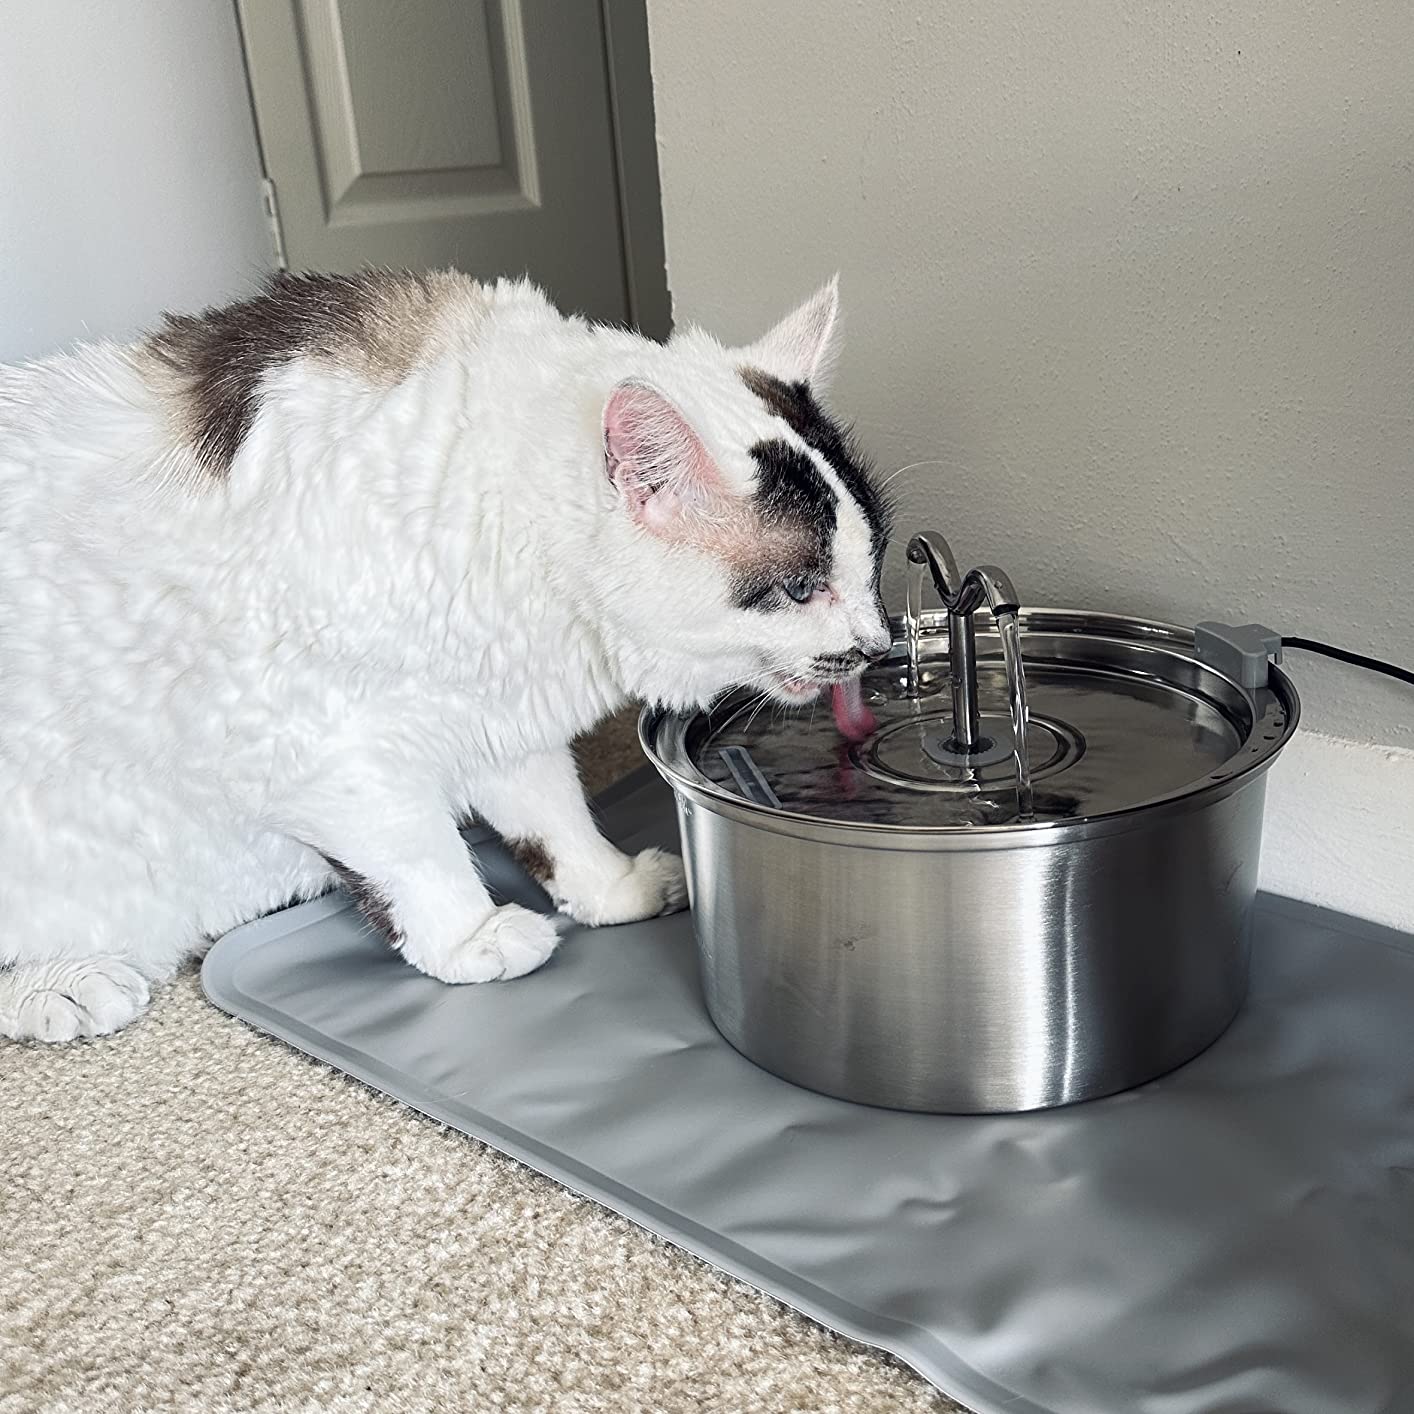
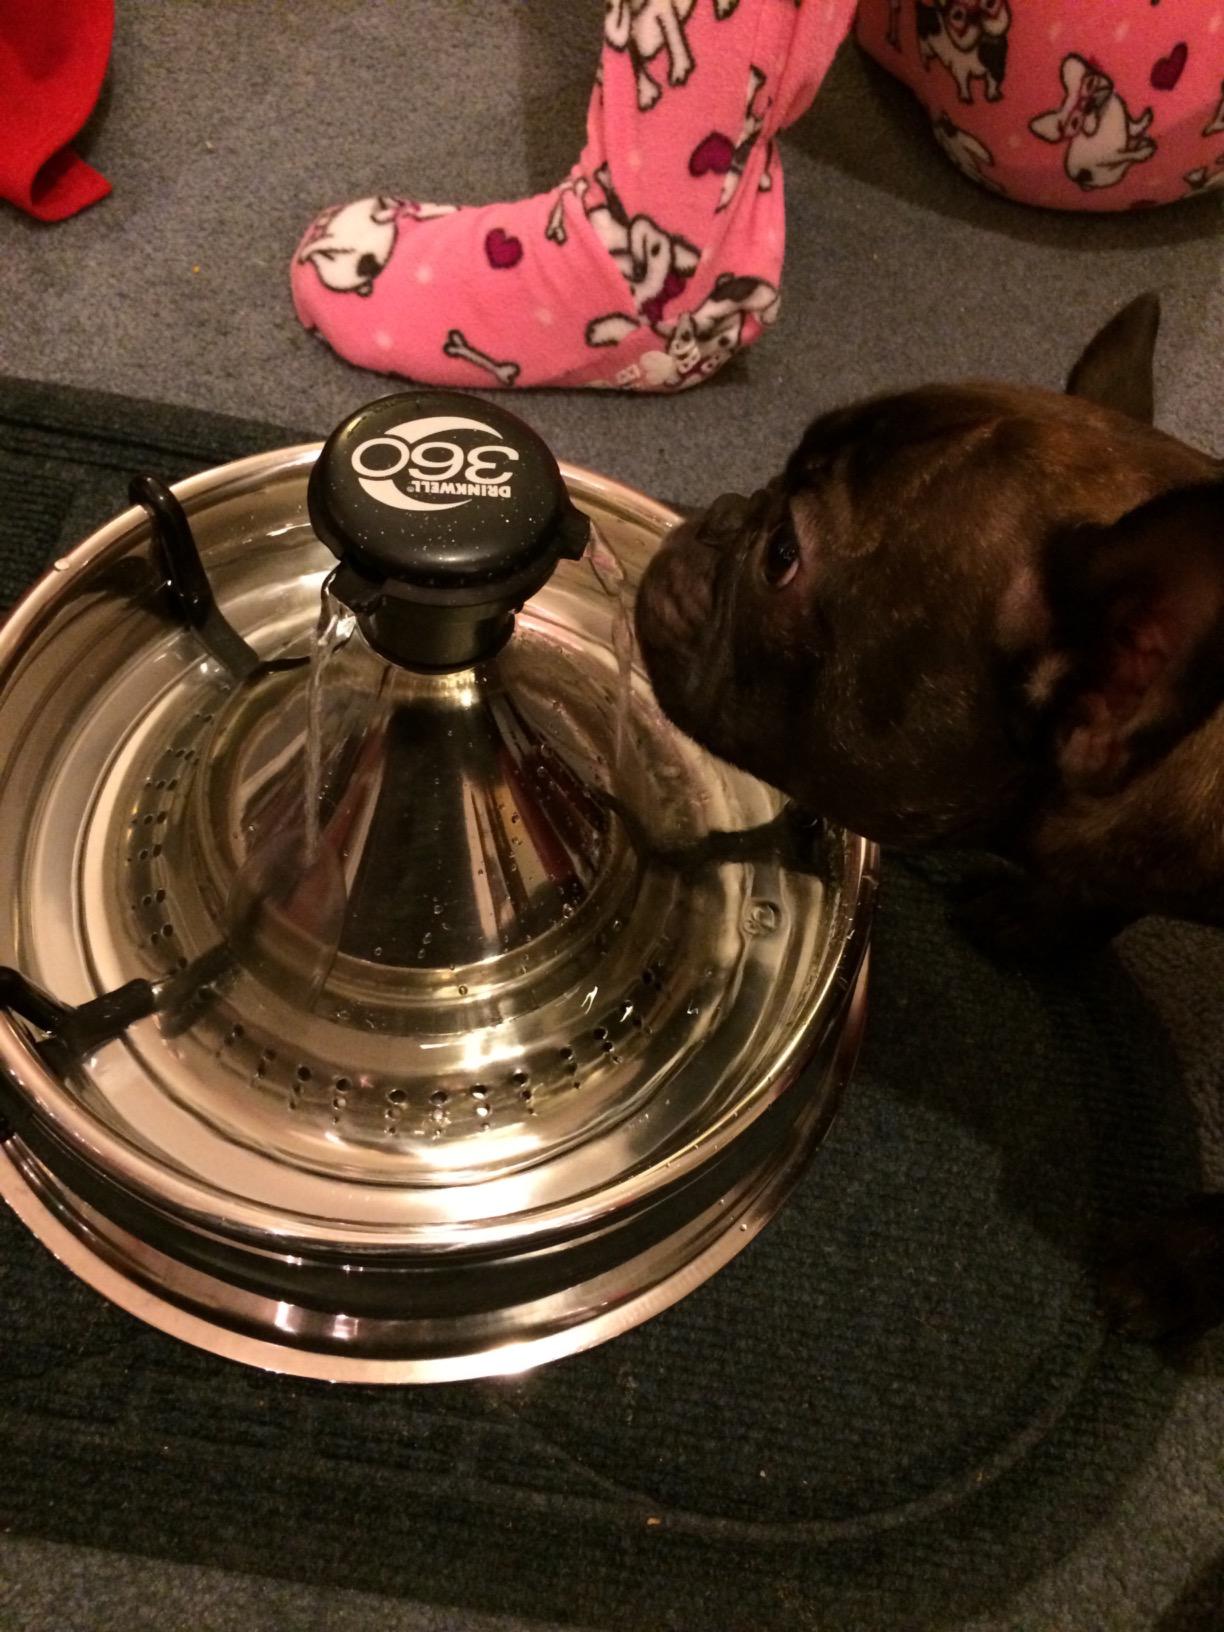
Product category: items_bowl
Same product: no